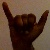
The image shows a hand gesture representing the letter 'Y' in Indian Sign Language.